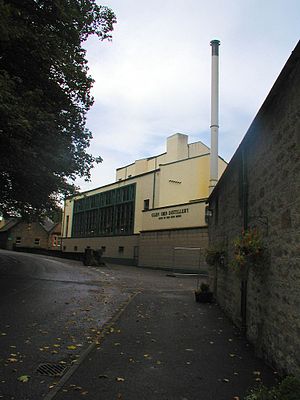
Glen Ord
Glen Ord destilleri.
Glen Ord er et destilleri i Skotland som fremstiller whisky. Glen Ord ligger i landsbyen Muir of Ord i regionen Highlands.